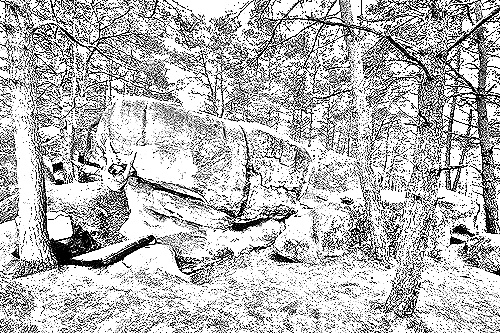
Portrait style: Sketch Portrait